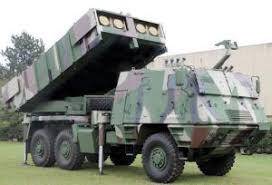
Label: Self Propelled Artillery